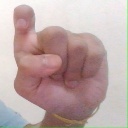
अक्षर: इ